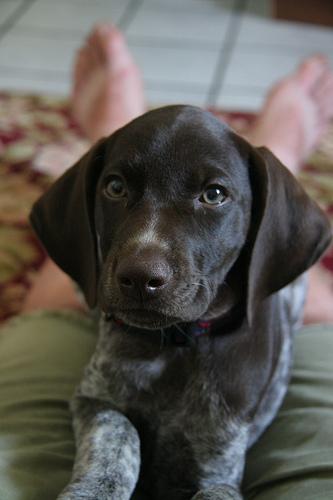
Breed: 211-n000059-German_short_haired_pointer